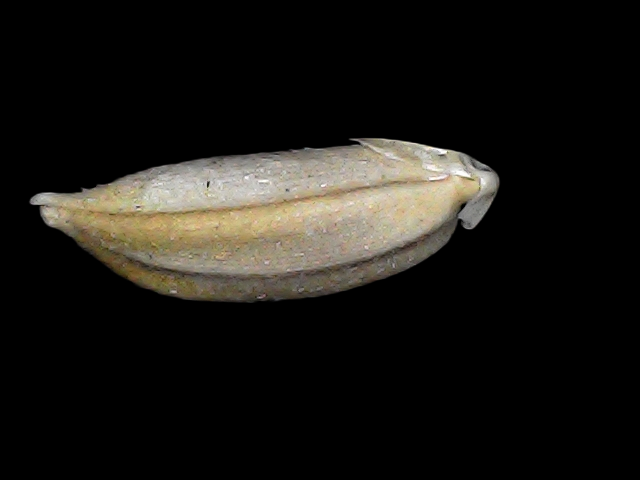
Rice variety: Bd34